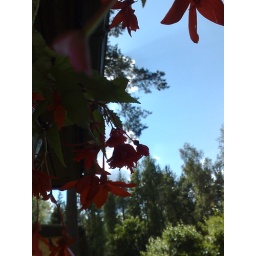
Maiden begonias against the sky. Note the shape of cloud following the pine and the flowers.